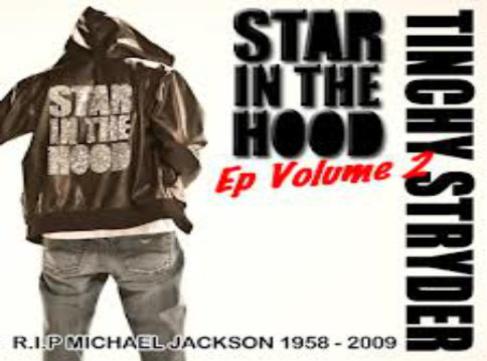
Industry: Clothes